The Chaser (1938 film)

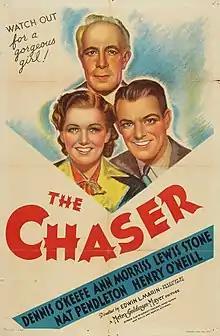
Theatrical release poster

The Chaser is a 1938 American comedy drama film directed by Edwin L. Marin and starring Dennis O'Keefe and Lewis Stone.